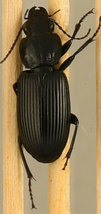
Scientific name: Pterostichus melanarius
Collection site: Woodworth Site (WOOD), plot WOOD_023